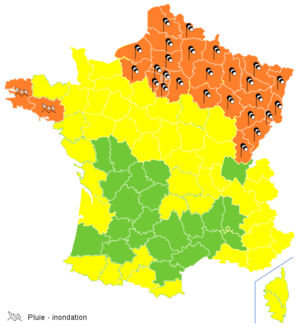
Carte vigilance meteo france 28 février 2010 12h24
La tempête Xynthia est une dépression météorologique majeure ayant frappé plusieurs pays européens entre le 26 février et le 1ᵉʳ mars 2010, causant un épisode de vents violents. Le système, en provenance des régions subtropicales mais de type frontal, a principalement touché l'Espagne, le Portugal, la France, la Belgique, le Luxembourg, l'Allemagne et dans une moindre mesure, le Royaume-Uni, la Scandinavie et les pays bordant la mer Baltique.